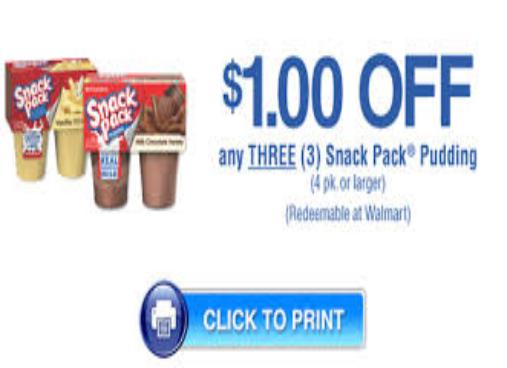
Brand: Hunt's Snack Pack
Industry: Food